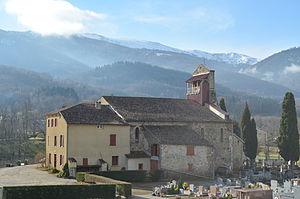
Eglise de Brassac (Ariège)
Brassac est une commune française située dans le département de l'Ariège, en région Occitanie.